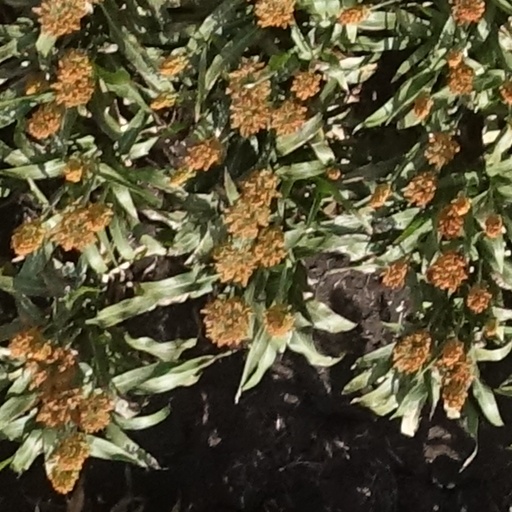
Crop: sorghum